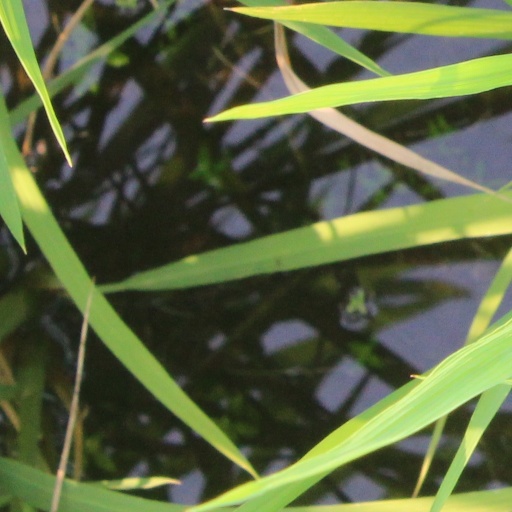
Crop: rice